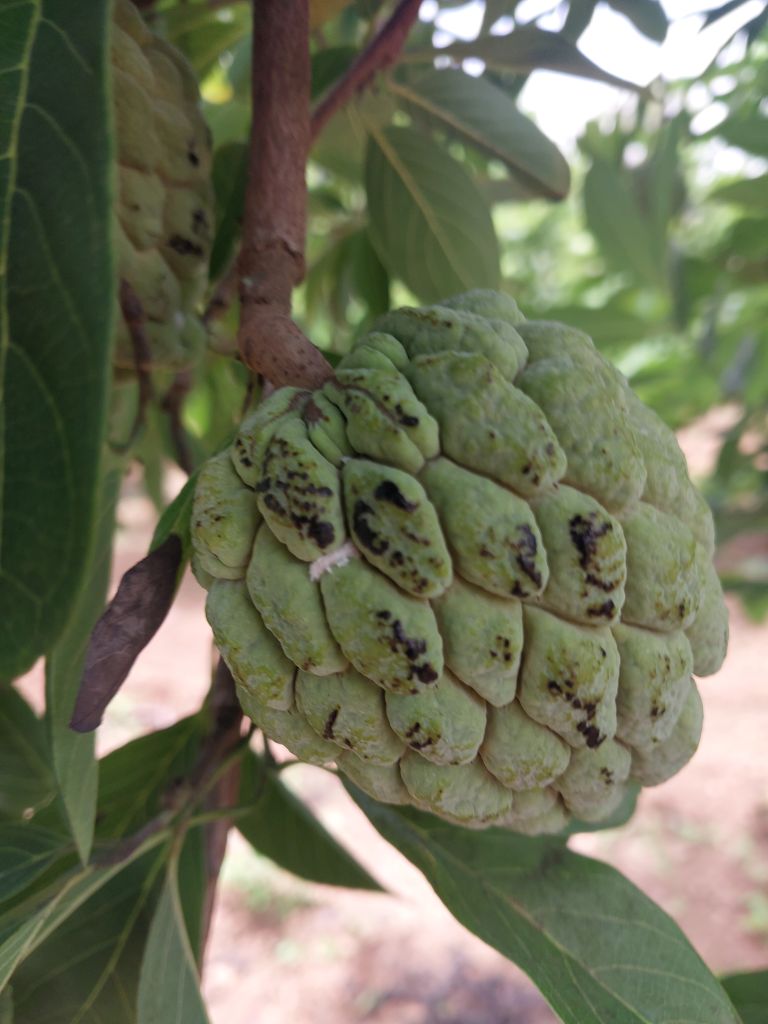
Disease label: Blank Canker